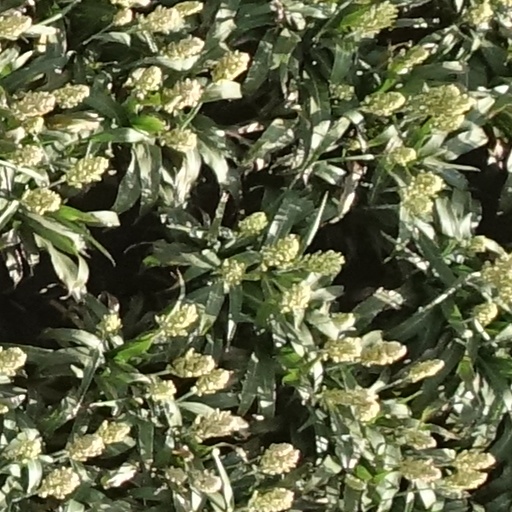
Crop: sorghum